Guillaume Massieu

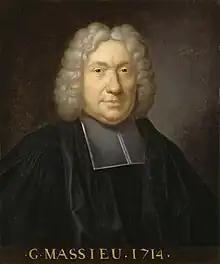
Guillaume Massieu

Guillaume Massieu (13 April 1665, Caen – 26 September 1722, Paris) was a French churchman, translator and poet, best known for his Latin verses in praise of the agreeability and benefits of coffee.